Slovenj Gradec

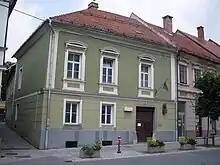
Birthplace of Hugo Wolf

Until 1918, the town was a German-speaking island in a Slovene-speaking area. In the 1880 census, the town was 75 percent German-speaking and 25 percent Slovene-speaking. Many inhabitants, like the family of the composer Hugo Wolf, were of mixed ethnic origin. After the end of World War I, many of the local German-speaking inhabitants emigrated to Austria. Those who remained were gradually assimilated into the now Slovene-speaking majority. During World War Two, the town was occupied by the Nazis and annexed to the Third Reich. The local Slovenes were submitted to a policy of violent Germanization and many died of various persecutions. The partisan insurgency developed in the area, especially in the hills to the east of the town. After World War II, the remaining ethnic Germans were expelled from Yugoslavia, and Slovenj Gradec lost its traditional presence of German speakers.